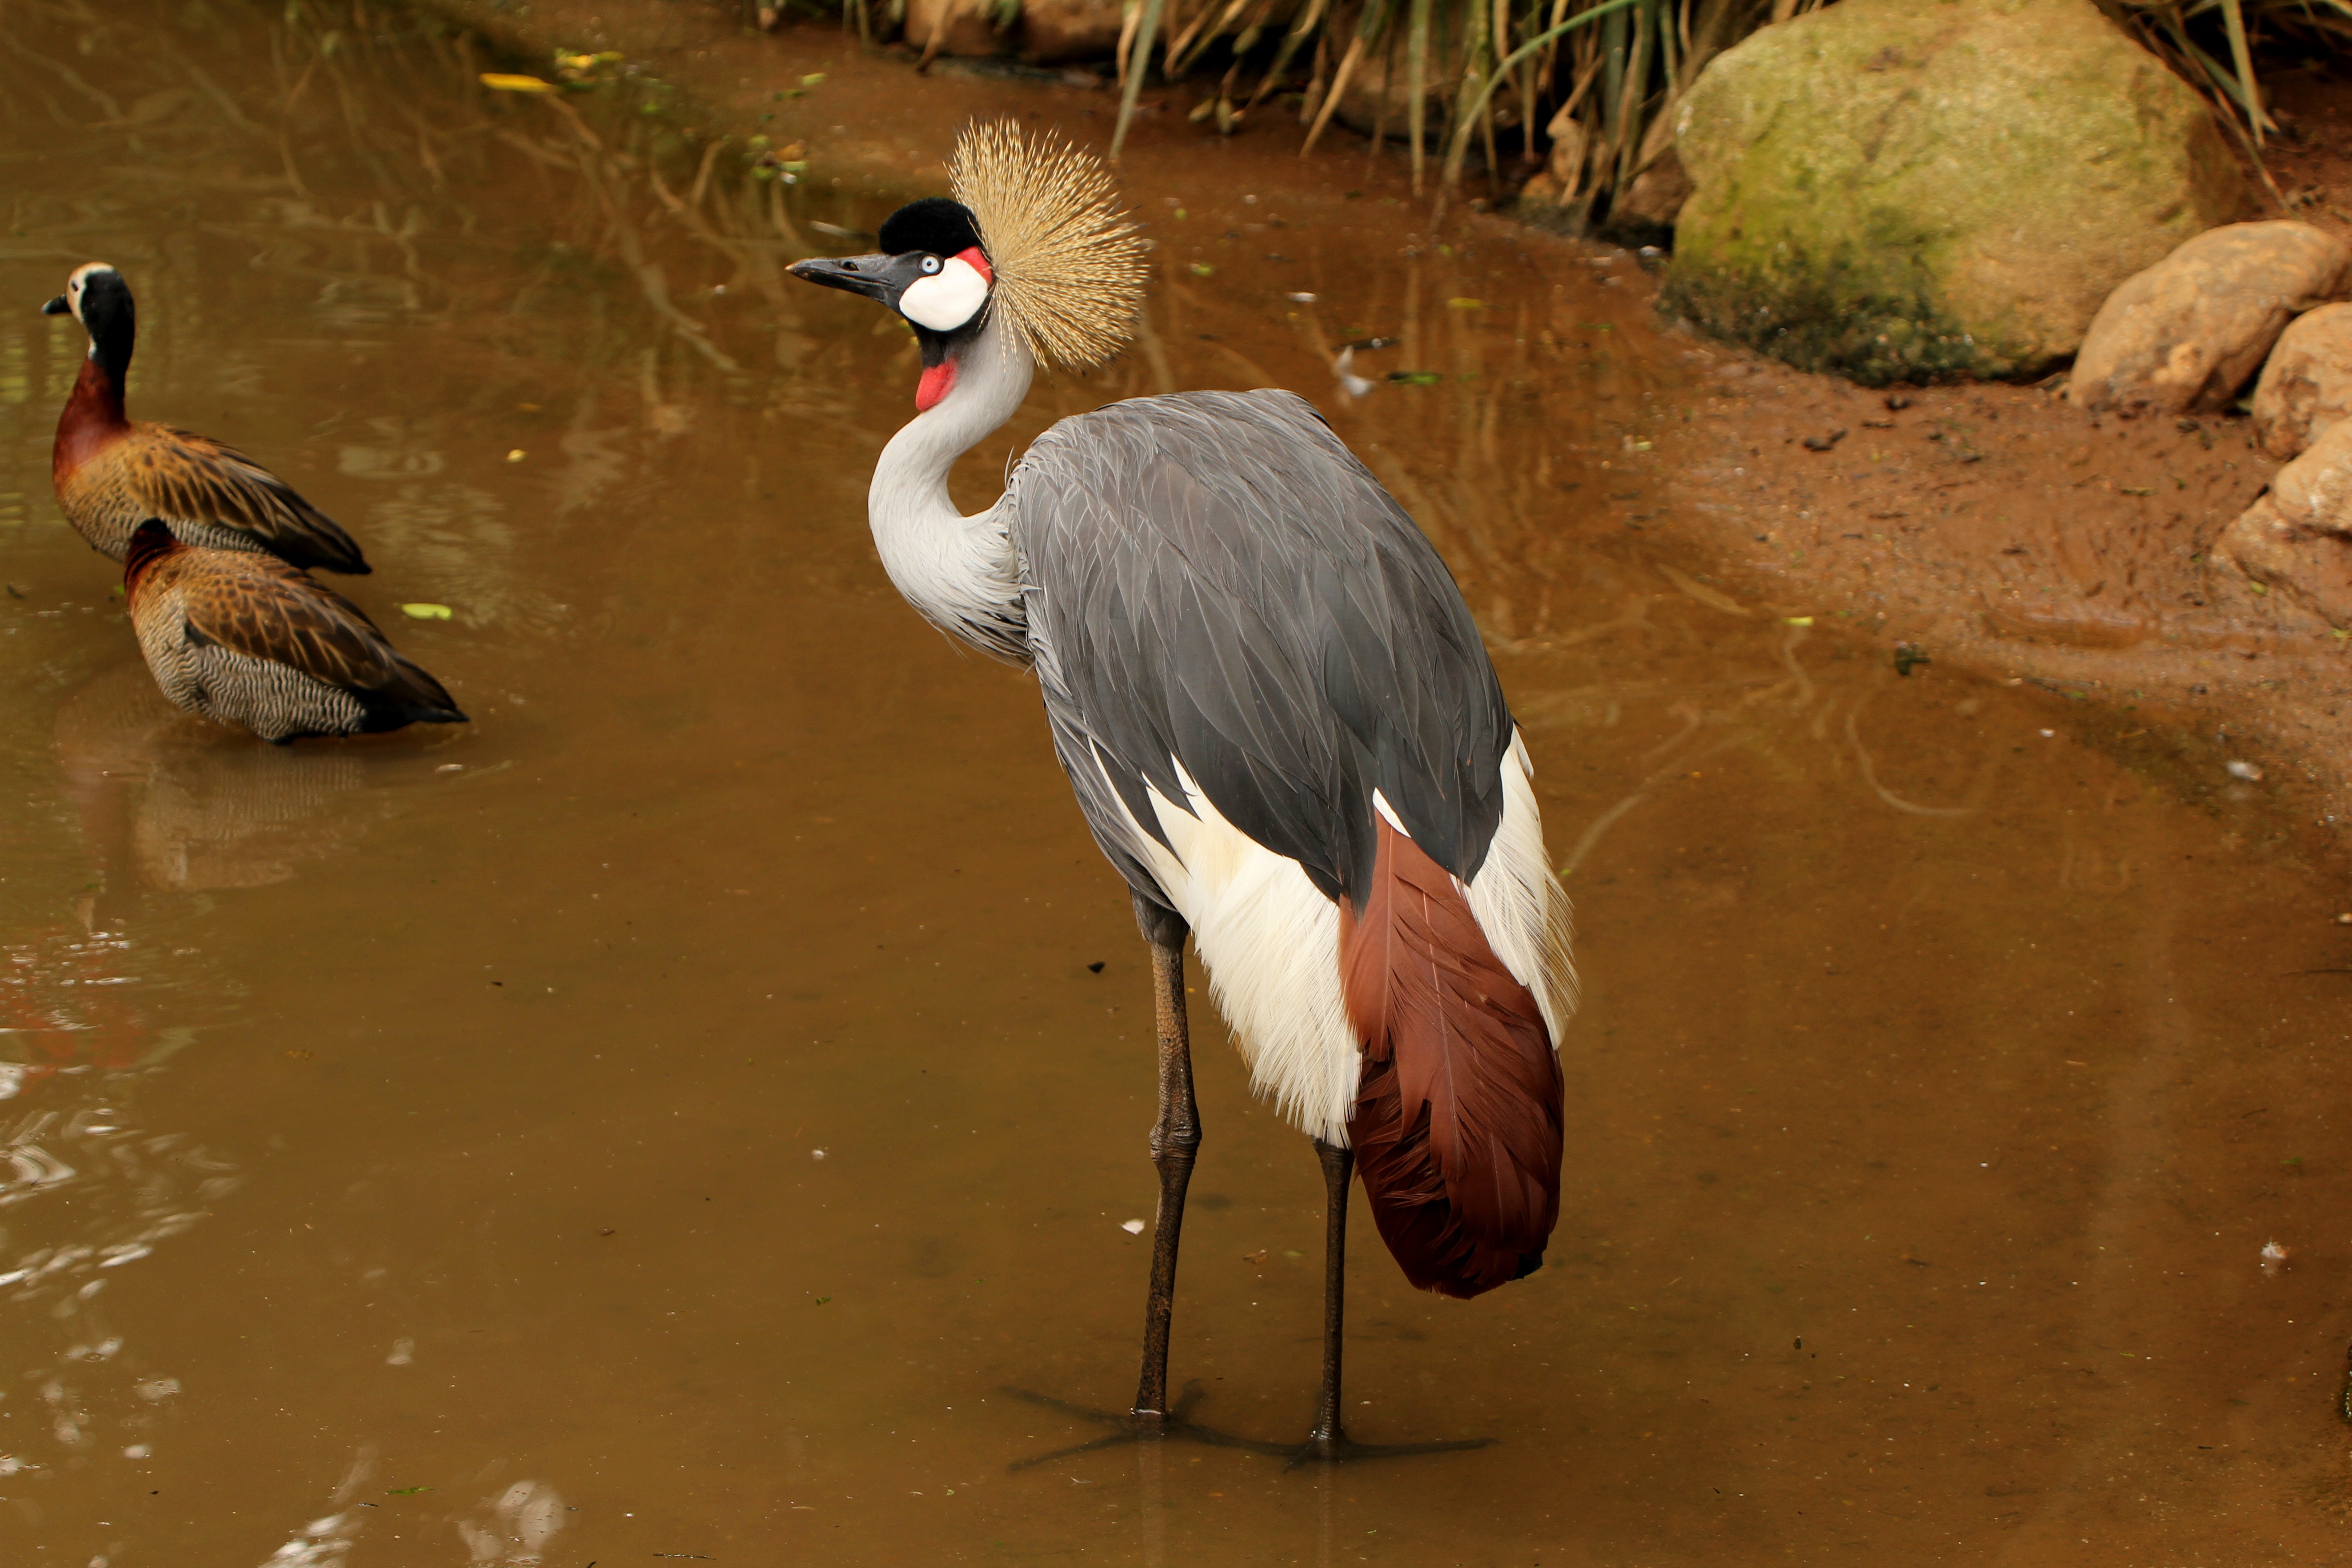
bird, wildlife, wild, zoo, beak, fowl, fauna, crown, crest, vertebrate, water bird, crowned crane, looking for food, walking on the lake